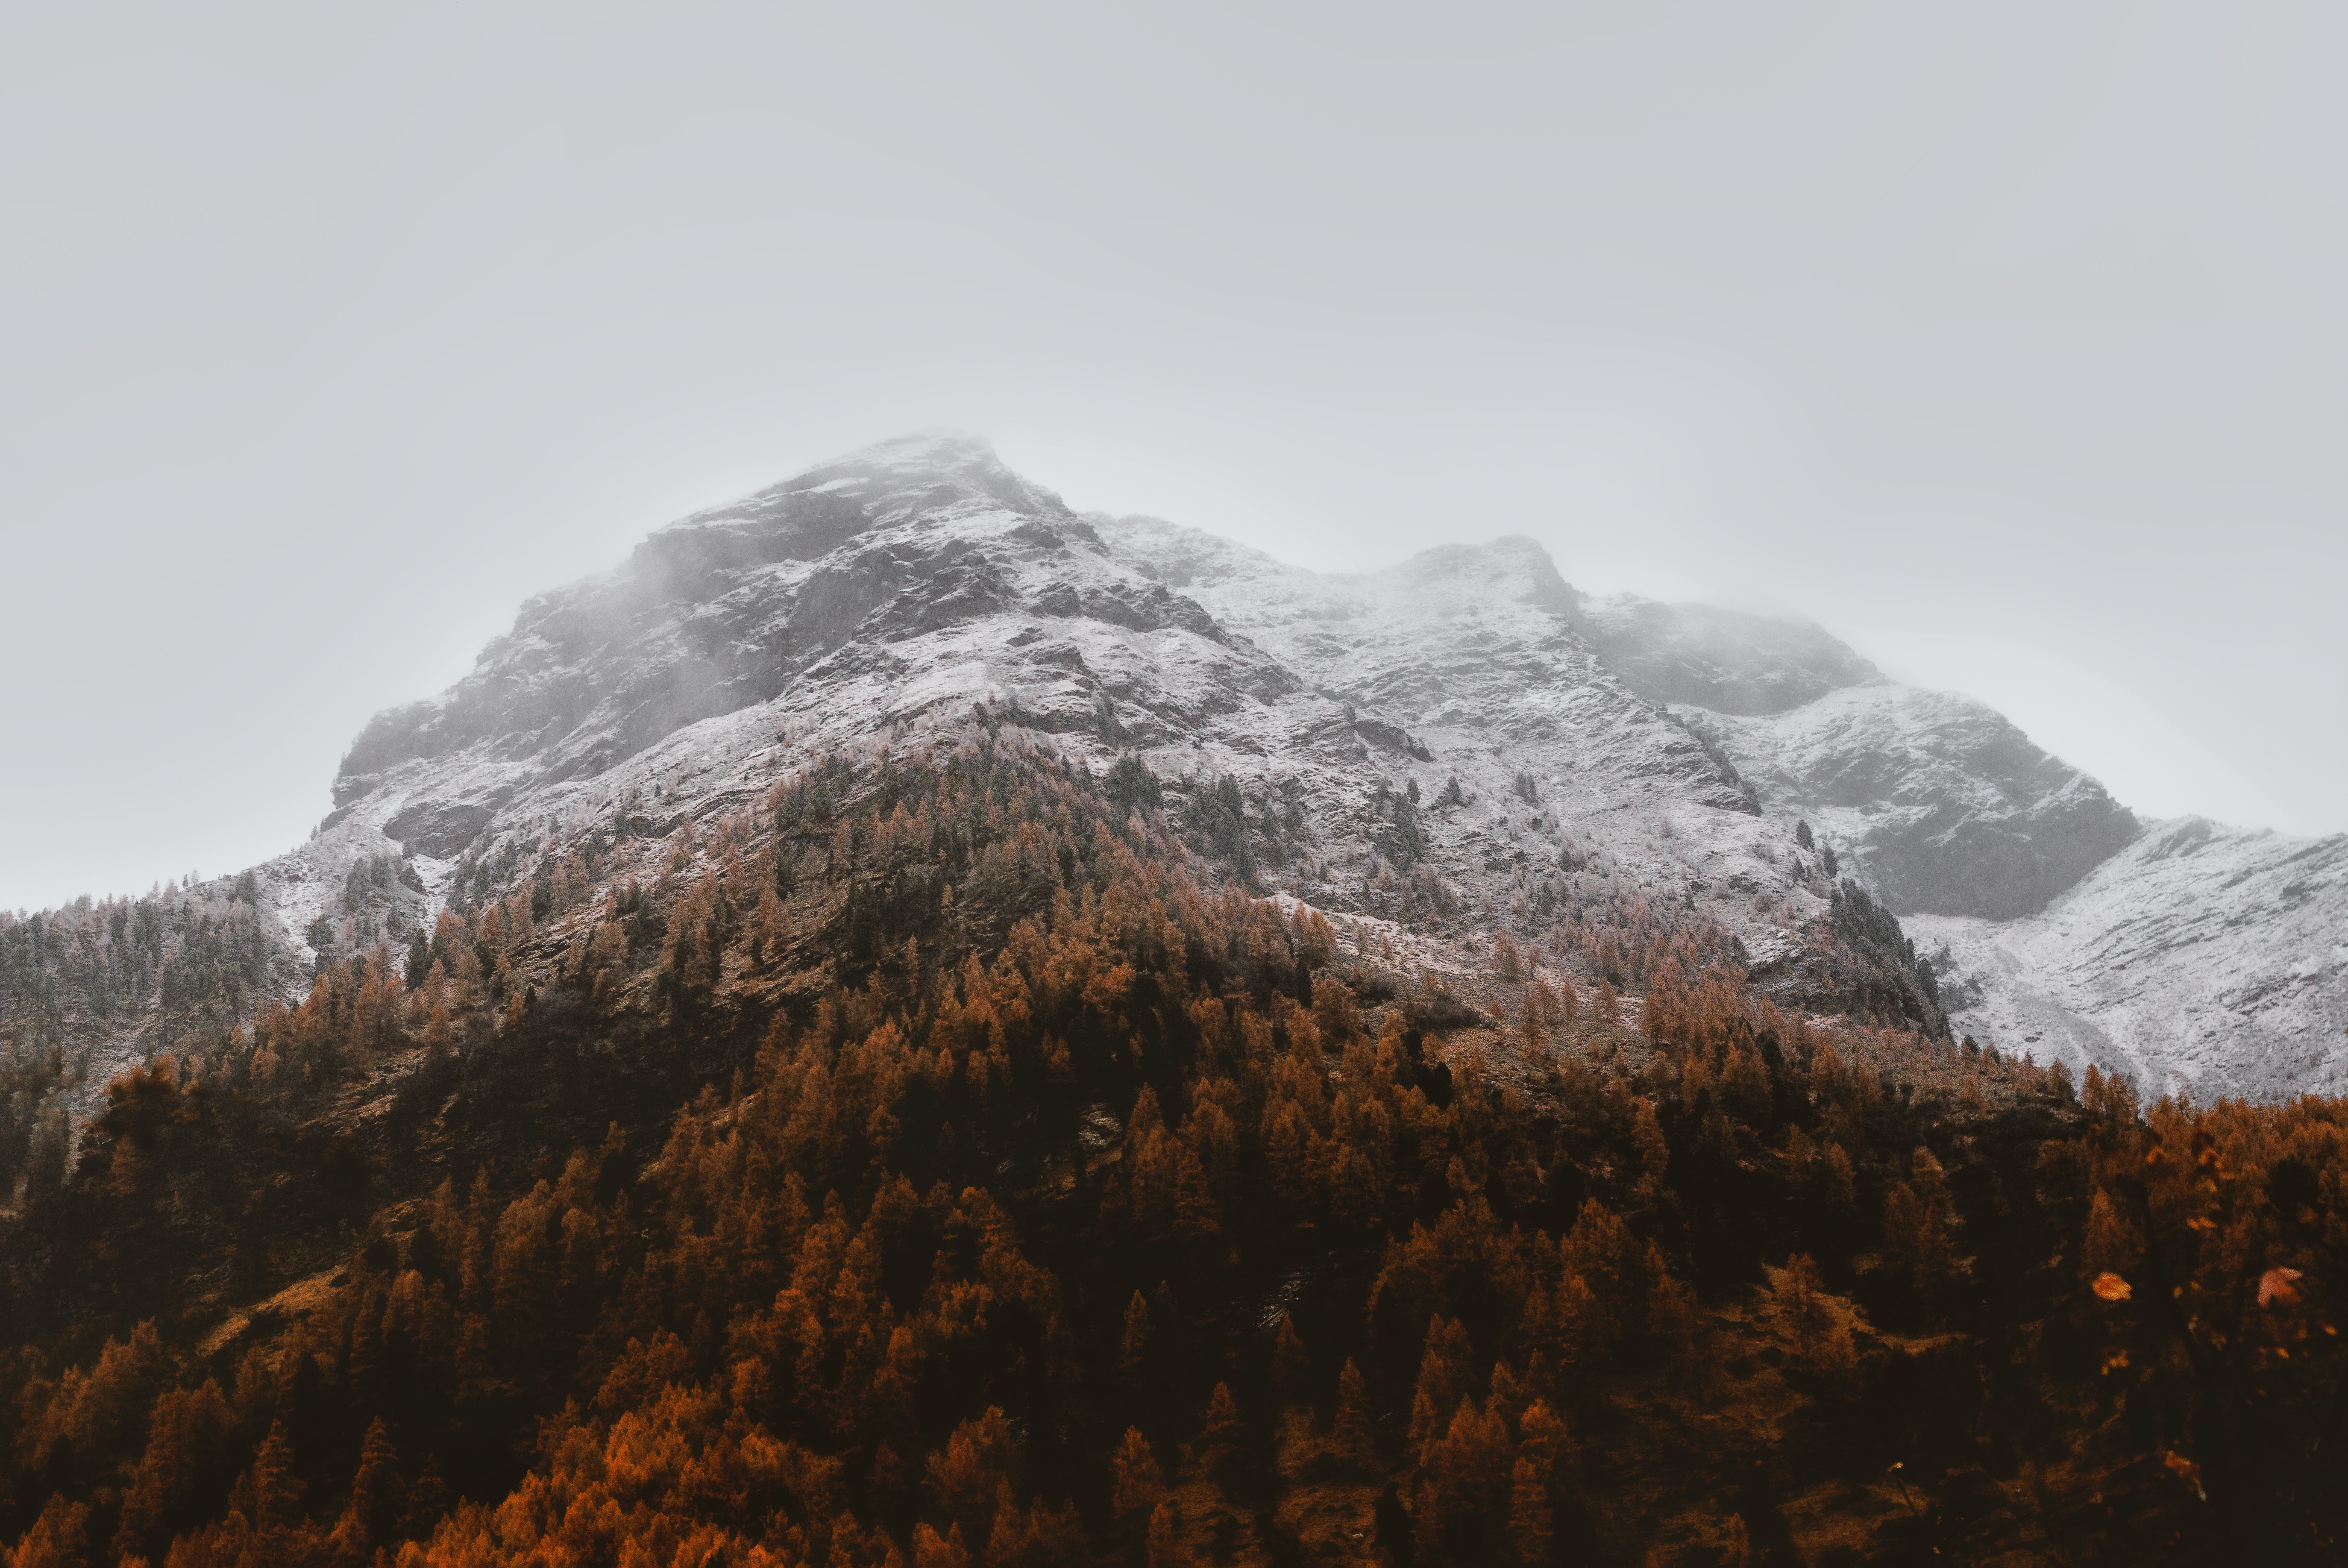
mountainous landforms, mountain, highland, ridge, mountain range, atmospheric phenomenon, sky, hill, summit, wilderness, fell, alps, hill station, massif, tree, winter, cloud, landscape, snow, geological phenomenon, national park, mount scenery, mist, plant, rock, valley, autumn, terrain, ar te